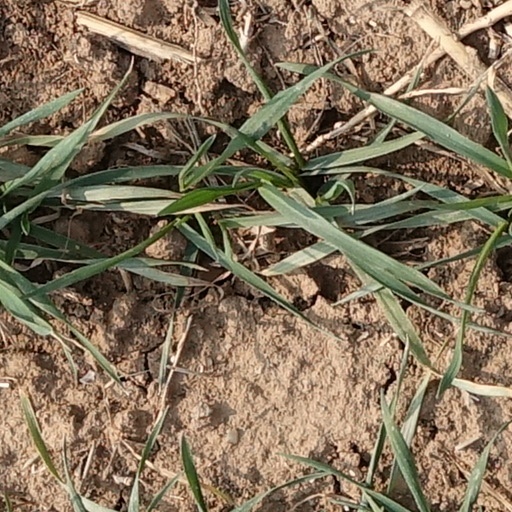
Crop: wheat